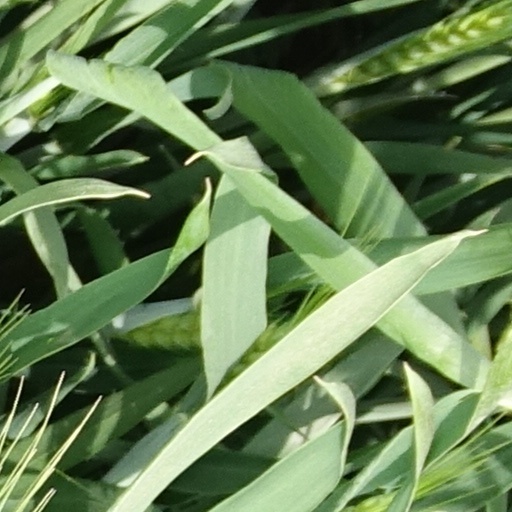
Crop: wheat